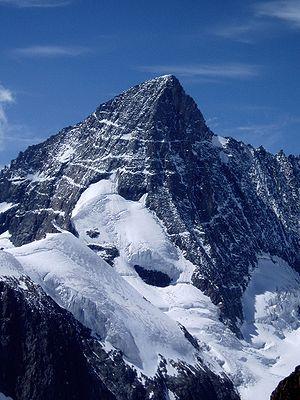
Erhard Loretan, né le 28 avril 1959 à Bulle, dans le canton de Fribourg et mort le 28 avril 2011 dans un accident lors d’une ascension au Grünhorn dans le canton du Valais, est un alpiniste et guide de haute montagne suisse.